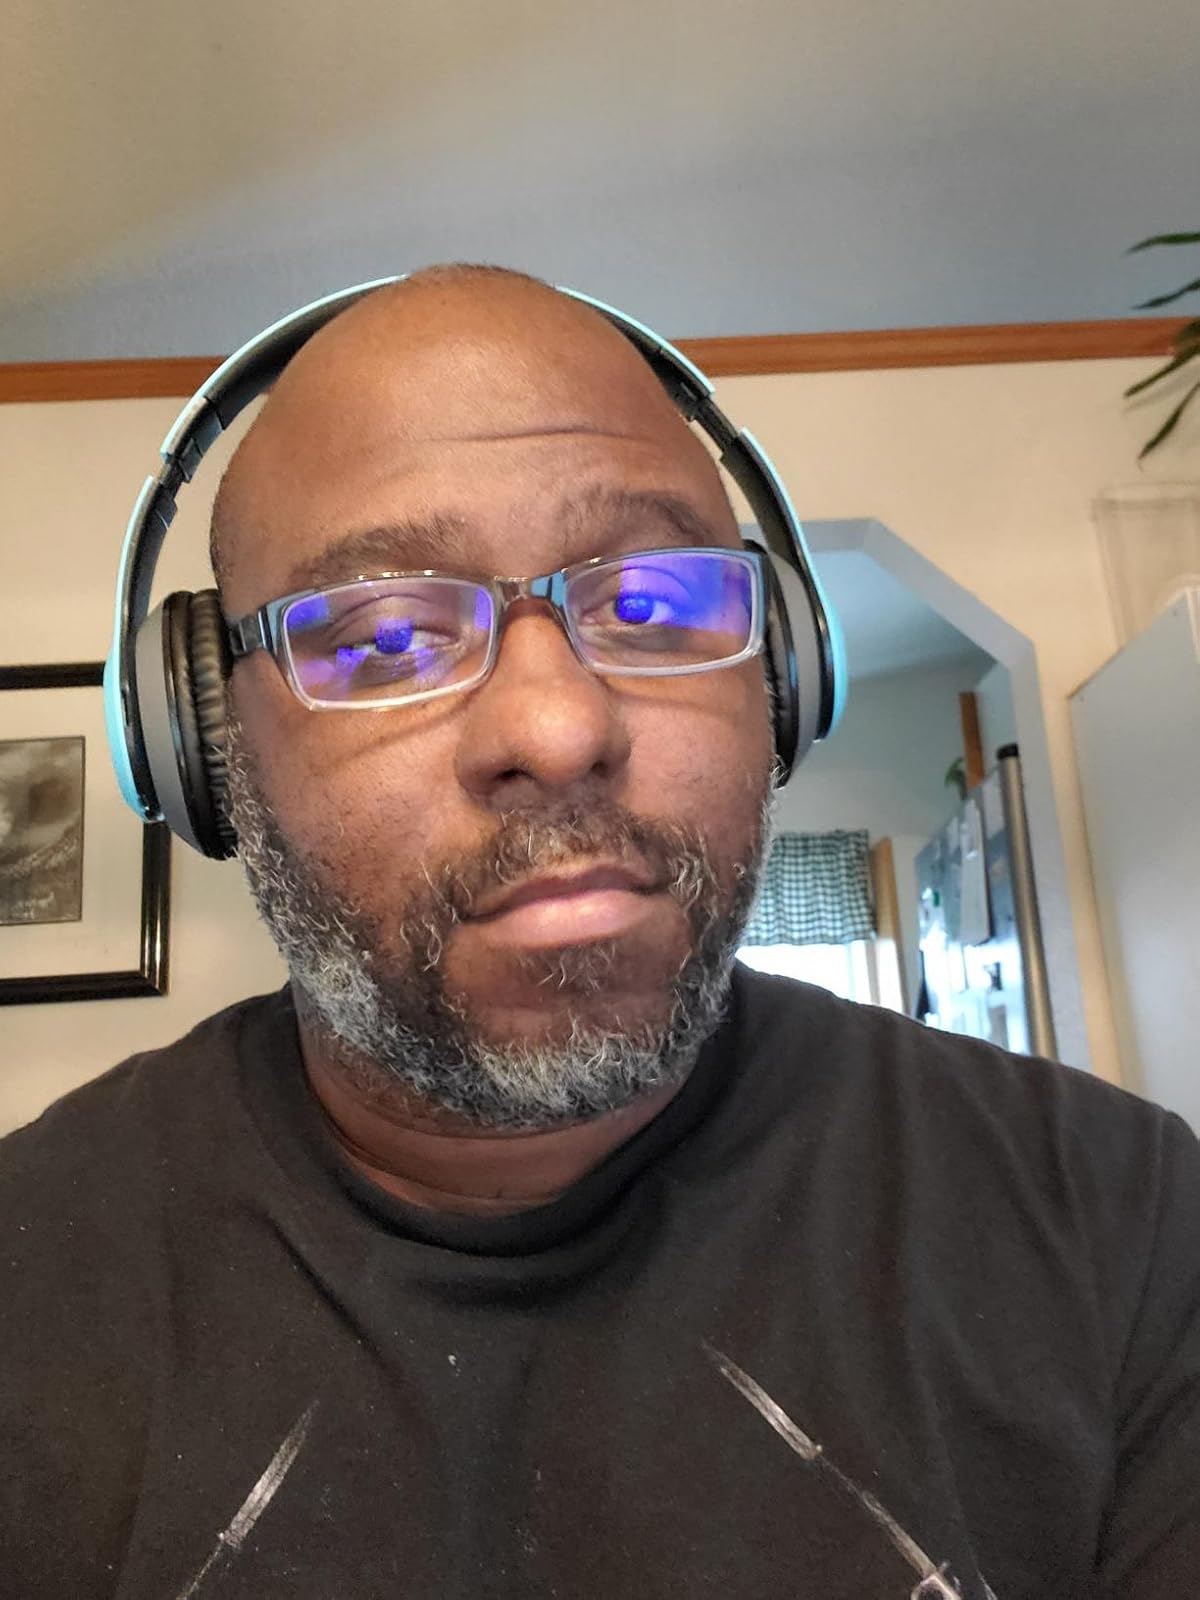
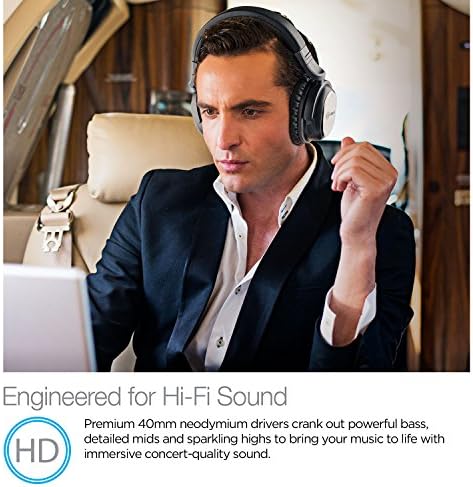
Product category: headphones
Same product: no